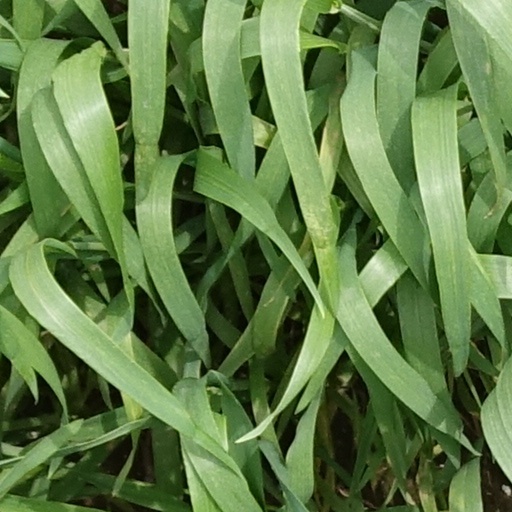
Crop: wheat